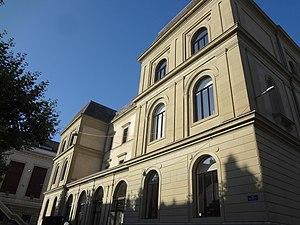
Conservatoire de musique, Genève. Travaux de rénovation.